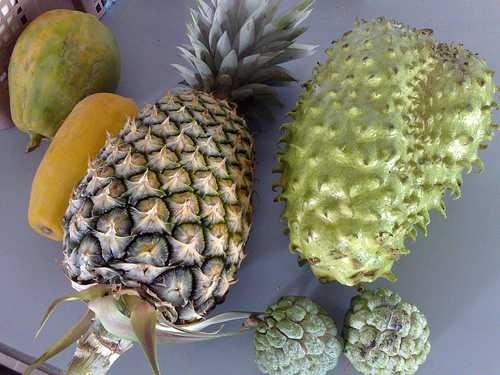
Label: Pineapple